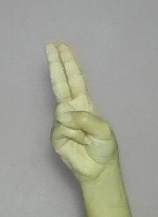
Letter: taa